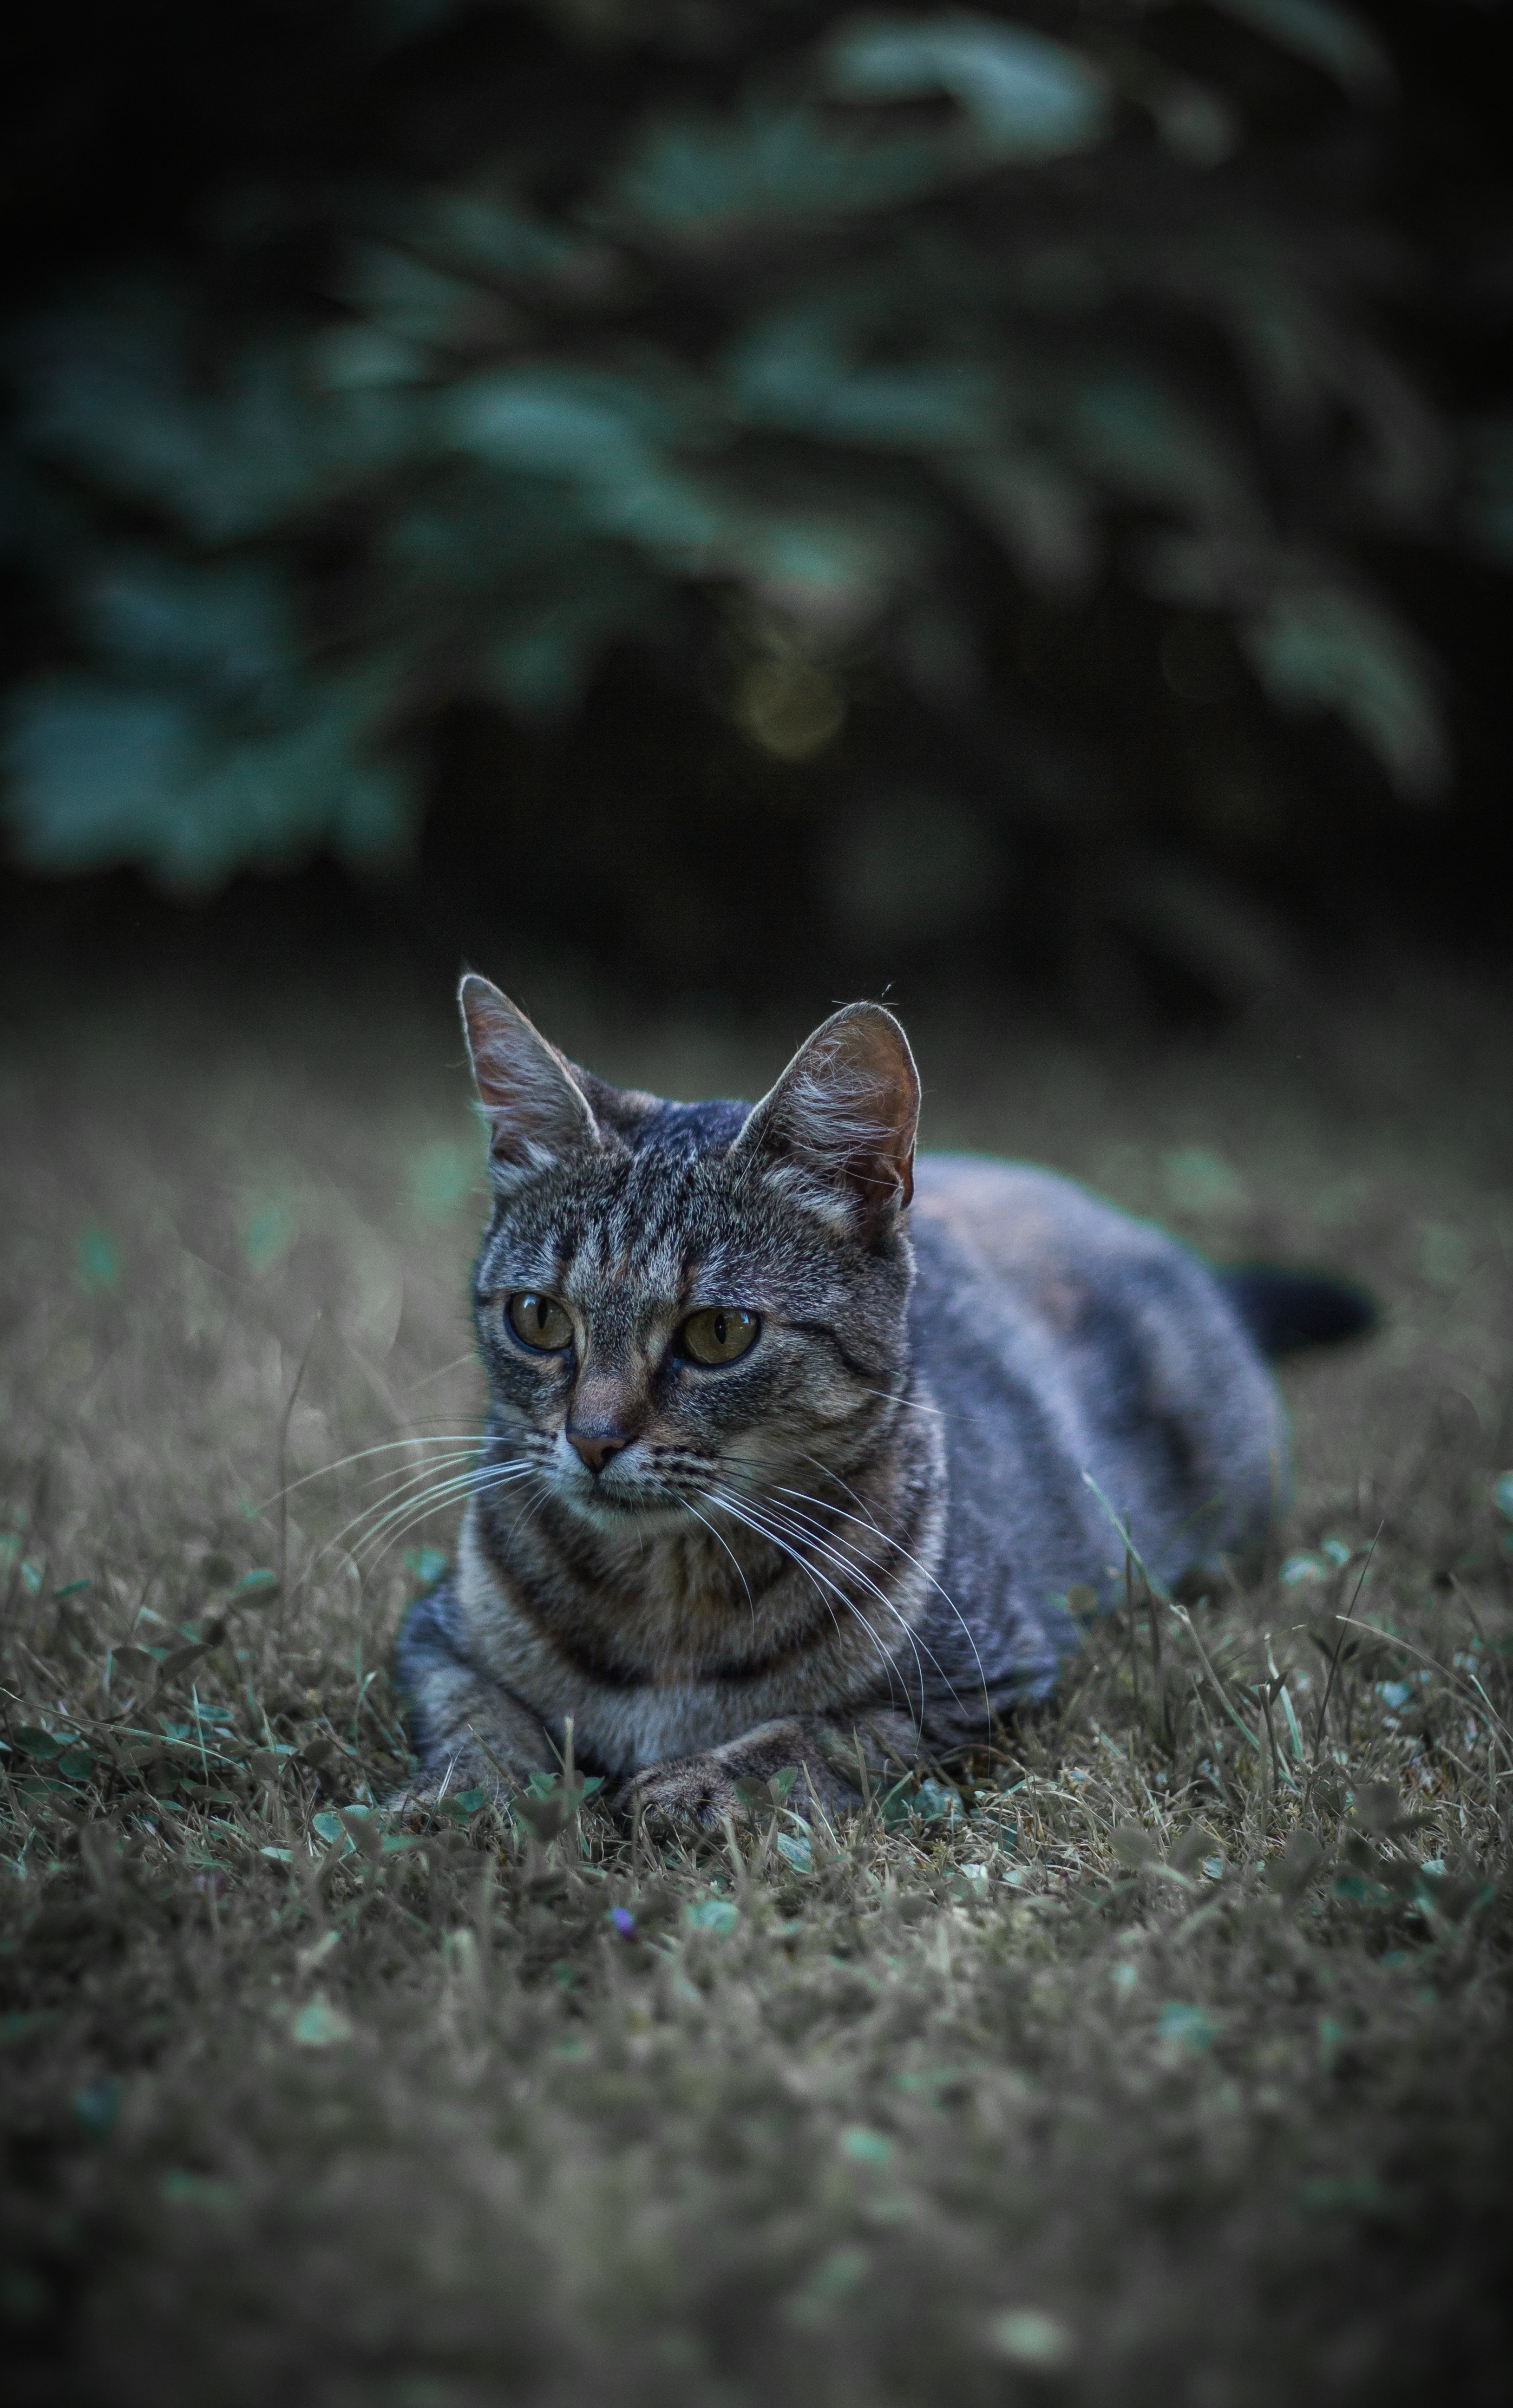
nature, kitten, cat, mammal, darkness, fauna, close up, whiskers, vertebrate, tabby cat, wild cat, small to medium sized cats, cat like mammal